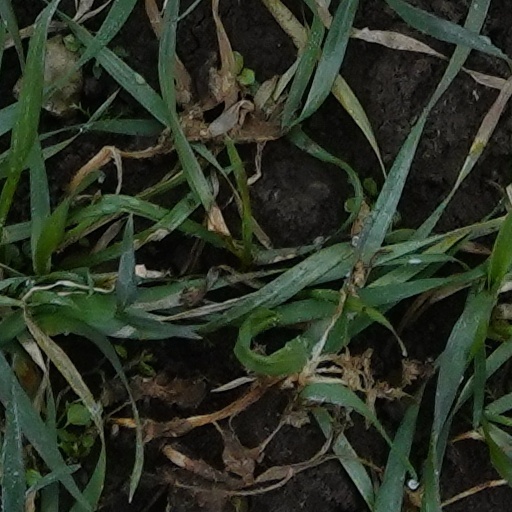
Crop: wheat